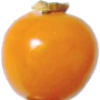
Label: Physalis 1